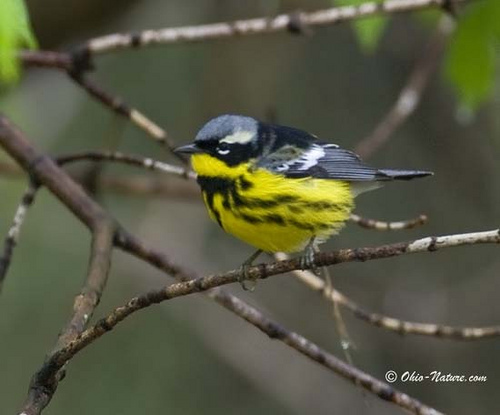
this small bird has a yellow belly, black side stripes an white eyebrows.
a small bird with a yellow belly, and a grey crown, and a small bill
this small and colorful bird with it's bright yellow chest, grey wing feathers and black cheek patch has a short, straight beak.
this is a small bird with a yellow belly with black spots, the wings are gray and dark colored with a short beak.
this colorful bird has a bright yellow belly, breast, and throat, with black spots, a grey crown with hints of silvery blue, and white and black cheek patches.
a small bird with a yellow with black striped breast, abdomen, and flank. grey wings with a white wingbar on top.
a small coloful bird, it's body is bright yellow with black spots, it's wings and head are dark and light blue with white spots.
a small bird with a yellow and black breast and short pointed beak.
this bird has wings that are blue and has a yellow belly
this bird is yellow and black in color, and has a small black beak.
Species: Magnolia Warbler